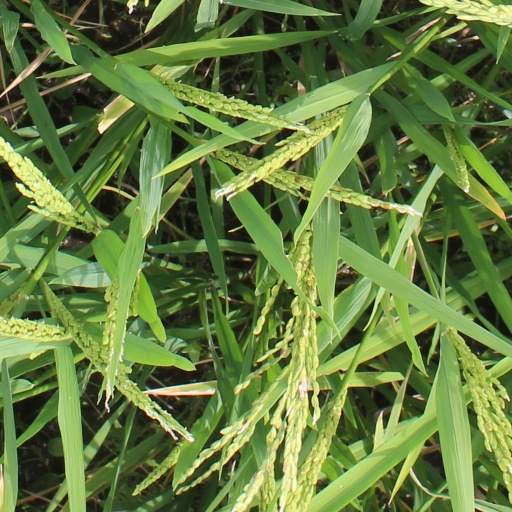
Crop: rice